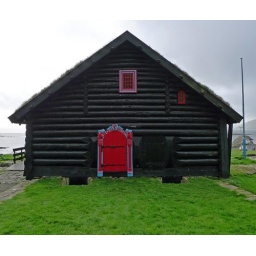
Kirkjubour 900 year old Roykstovan. Built on foundation of old church. Considered one of the oldest inhabited wooden houses in Europe.